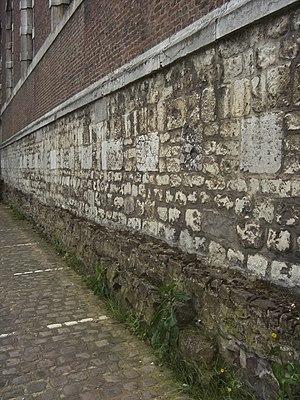
Jumet (Charleroi - Belgique) - Église Saint-Sulpice (1750-1753) - façade nord - fondations des édifices précédents